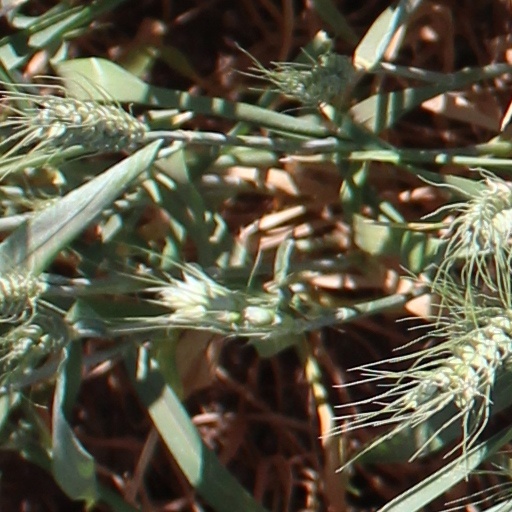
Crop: wheat